182d Fighter Squadron

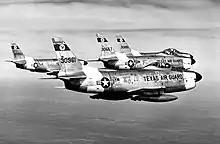
182d F-86L Sabre Interceptors, 1959

With the 182d's return from the Korean War, the squadron was re-equipped with the Very Long Range (VLR) F-51H Mustang, which had been developed to escort B-29 Superfortress bombers in the Pacific Theater from the Mariana Islands to the Japanese Home Islands. The F-51H would allow the squadron to intercept any unidentified aircraft over any part of Texas. The squadron became part of Air Defense Command (ADC) and resumed its postwar mission of Texas air defense. On 16 January 1955, four P-51s assigned to the 182d were sold to Costa Rica and sent immediately out of country to boost that small country's air arm in fighting a five-day-old rebellion. The fighters were dispatched from Kelly AFB in a fully armed state. Fernando Fournier, the undersecretary of foreign affairs for Costa Rica, said it was his understanding that the Mustangs were sold for a dollar apiece.